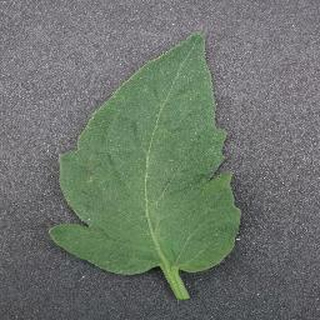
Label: healthy_tomato